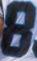
Number: 8